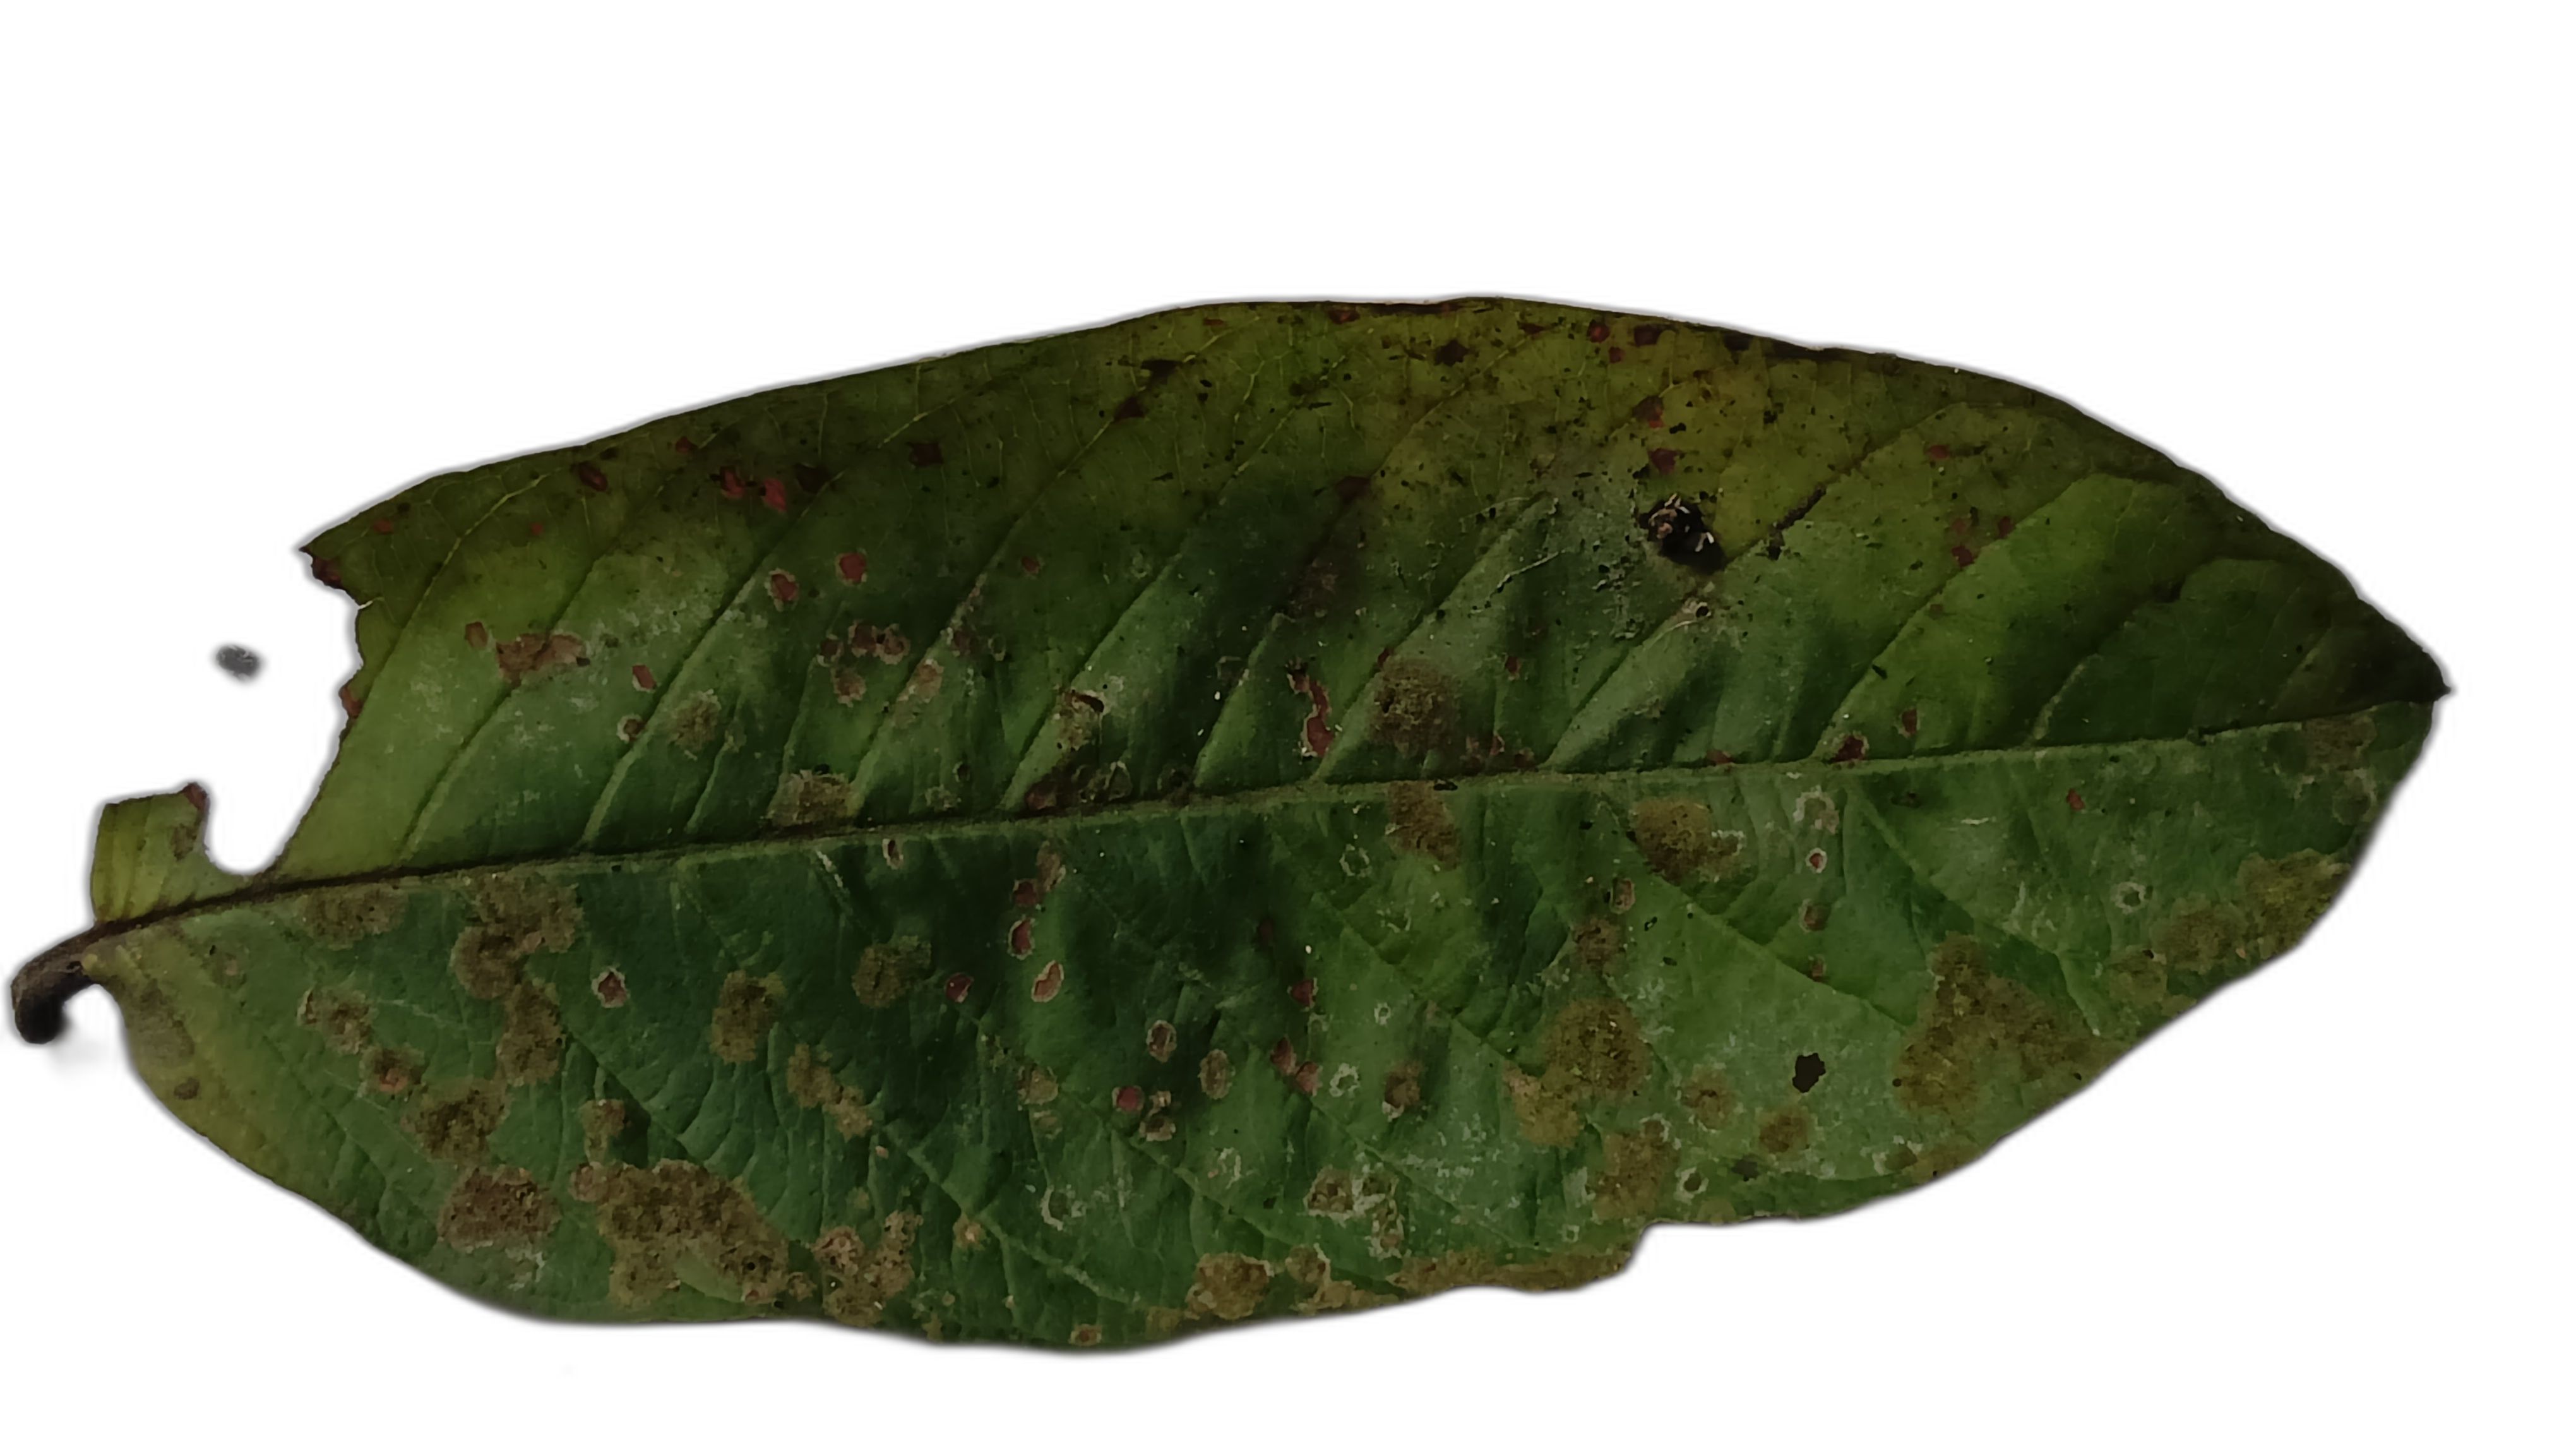
Plant part: leaf
Disease: Dot